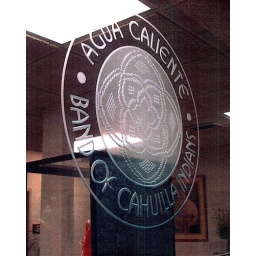
Corporate logo etched or carved in glass sign by Sans Soucie.